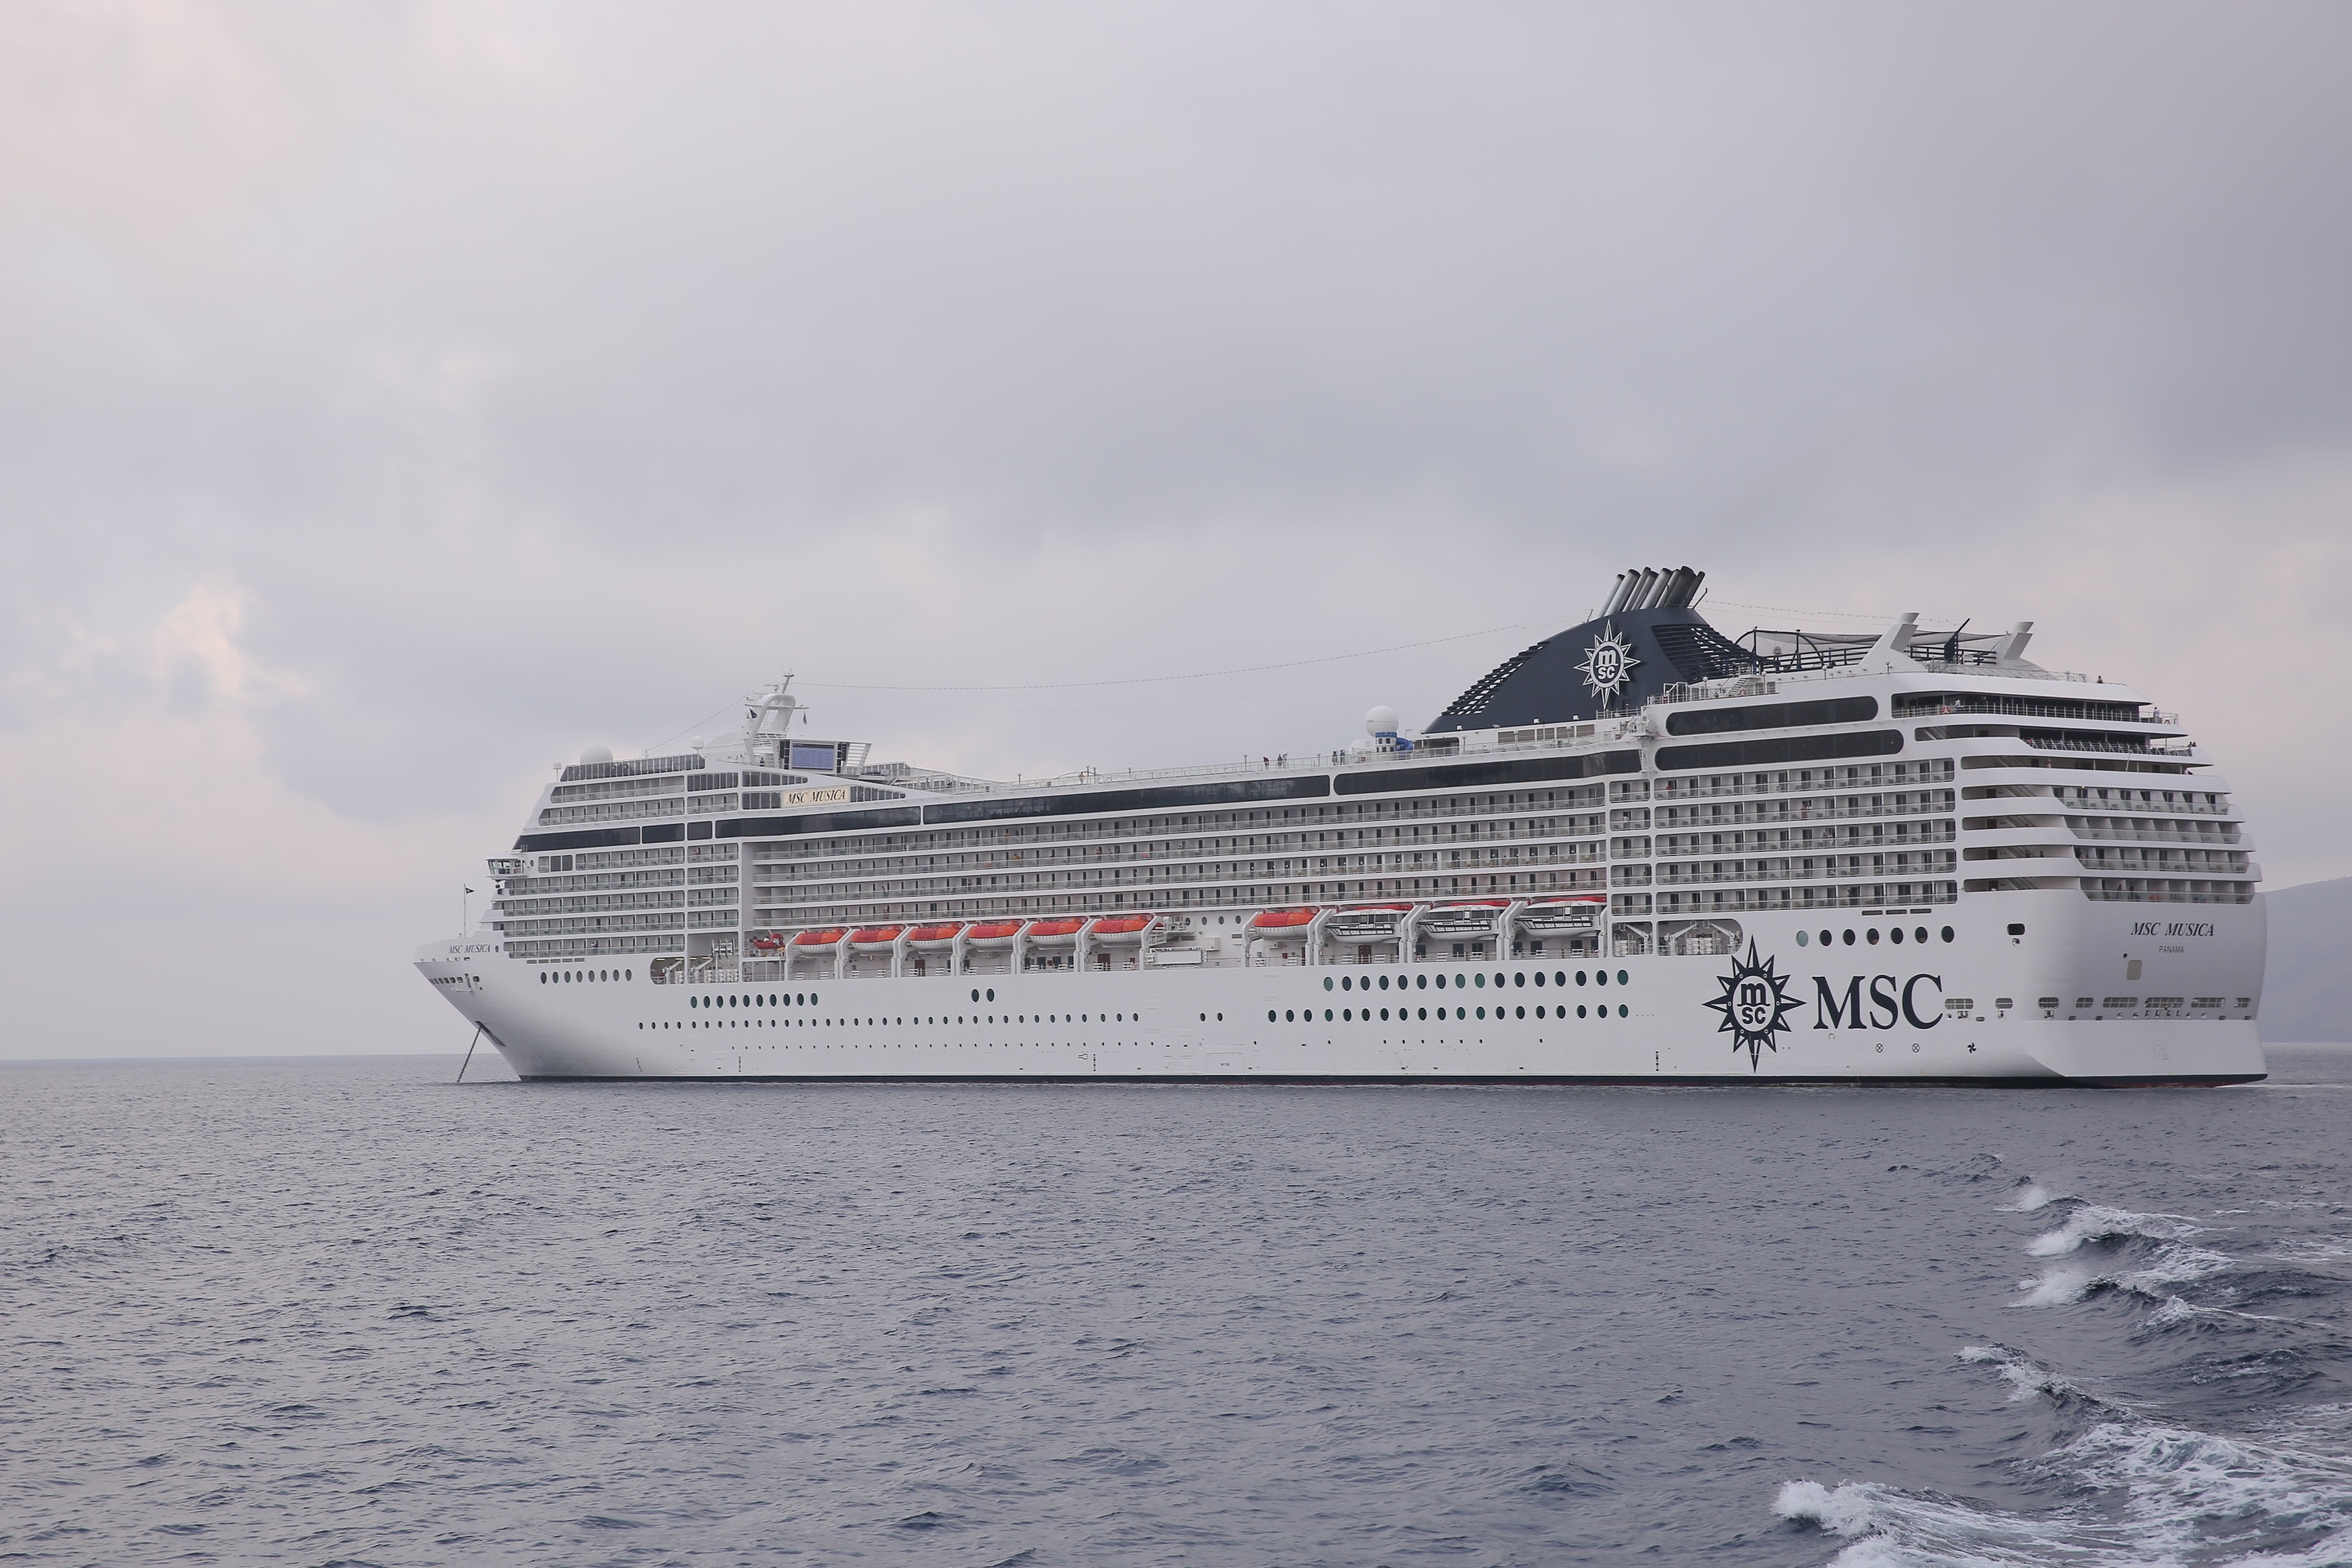
sea, ship, mediterranean, vehicle, santorini, watercraft, cruise ship, times, motor ship, passenger ship, freight transport, ocean liner, musica cruise